Voices of the City

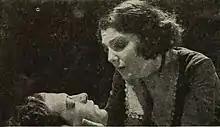
Film still published in "Photoplay"

Voices of the City (also known as The Night Rose, its intended original release title) is a 1921 American silent crime drama film starring Leatrice Joy and Lon Chaney that was directed by Wallace Worsley, based on the Leroy Scott novel "The Night Rose". The film took more than 9 months to be released due to a controversy over the proposed title and the film's abundance of gunplay. The film was retitled "Voices of the City" and was only released in December 1921, although it had been completed in early March. The film is still listed under "The Night Rose" in some reference sources.